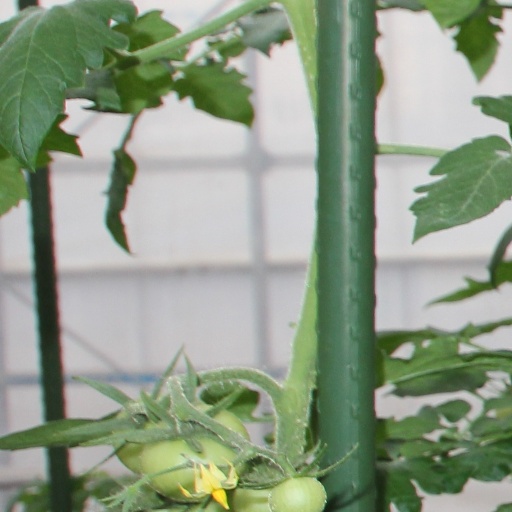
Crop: tomato